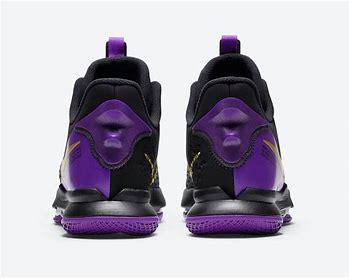
Brand: Nike
Model: Lebron Witness 5